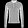
Label: Pullover